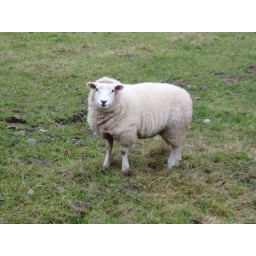
Cleanest sheep in the field